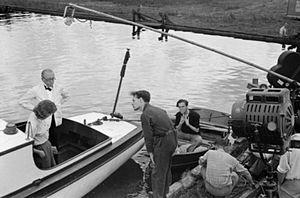
Anthony Asquith est un réalisateur et scénariste britannique né à Londres, le 9 novembre 1902, et mort dans cette ville le 20 février 1968, à l'âge de 65 ans. Son père était Herbert Henry Asquith, Premier ministre du Royaume-Uni de 1908 à 1916. Il est le grand-oncle de l'actrice Helena Bonham Carter. Il était célibataire.